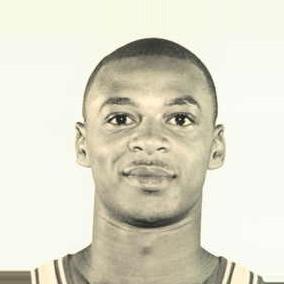
Age: 26